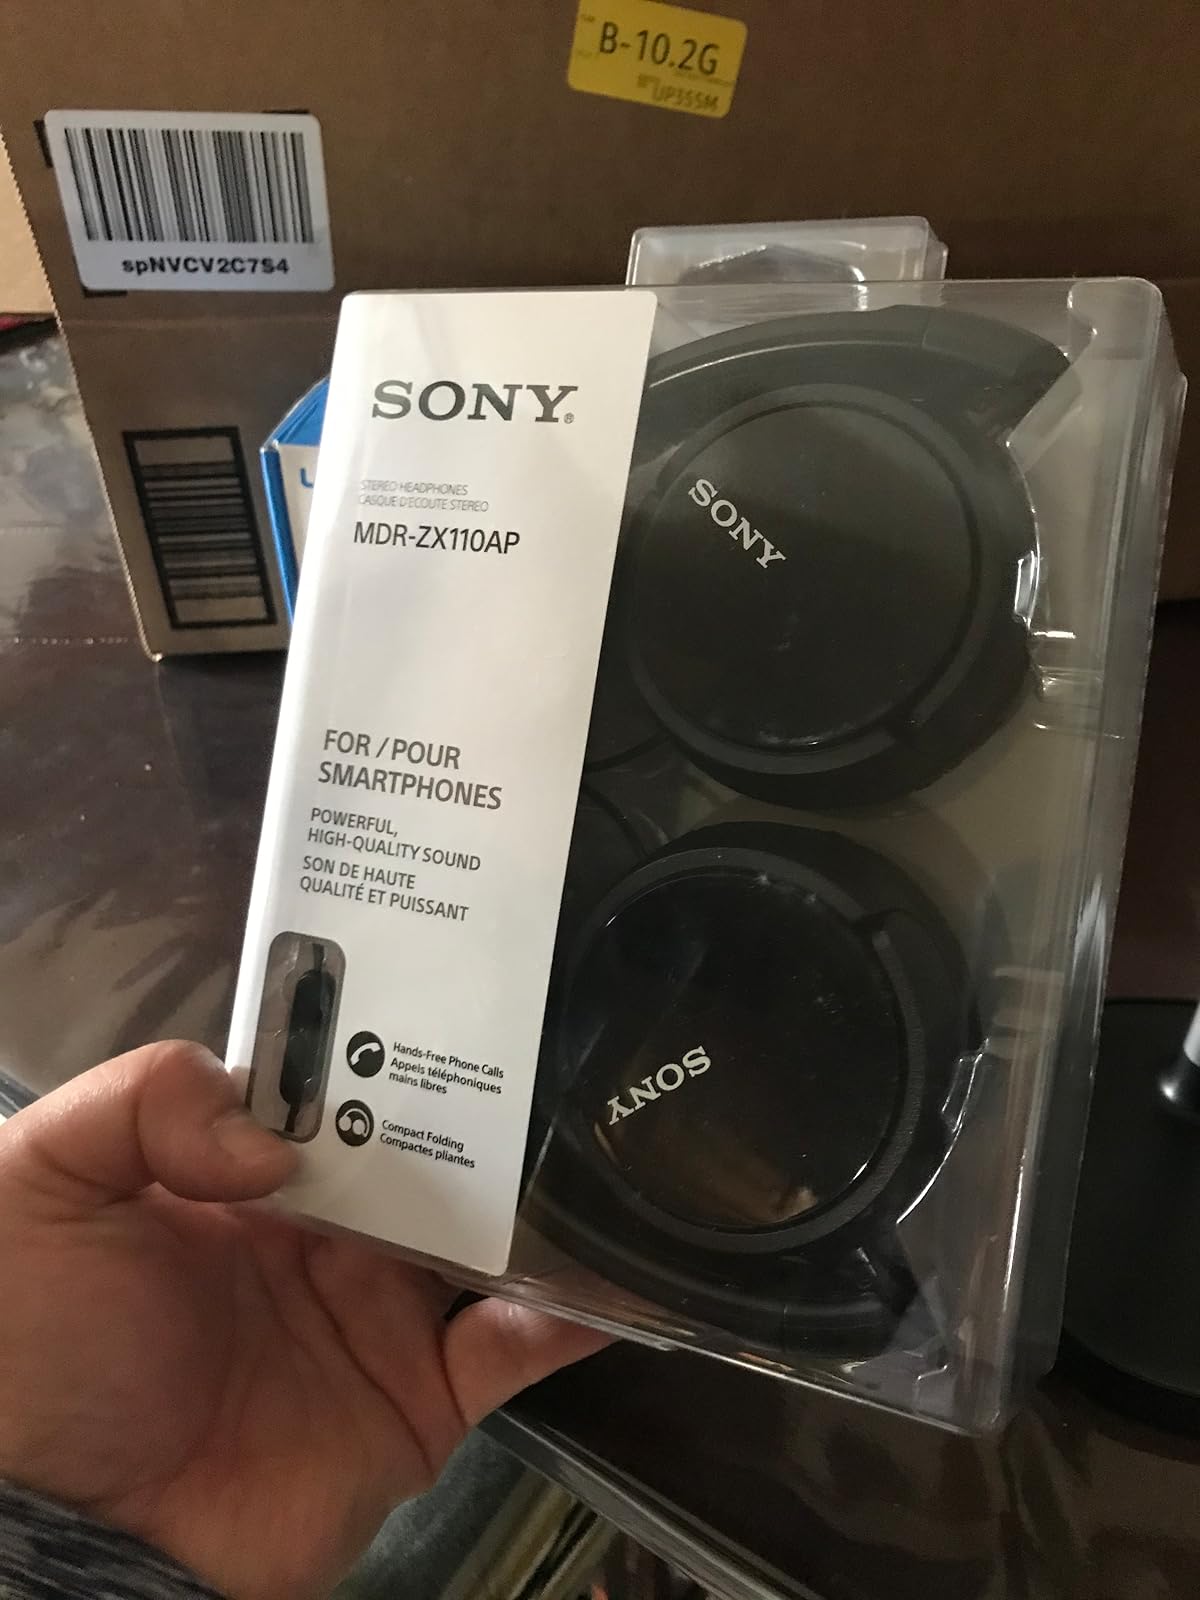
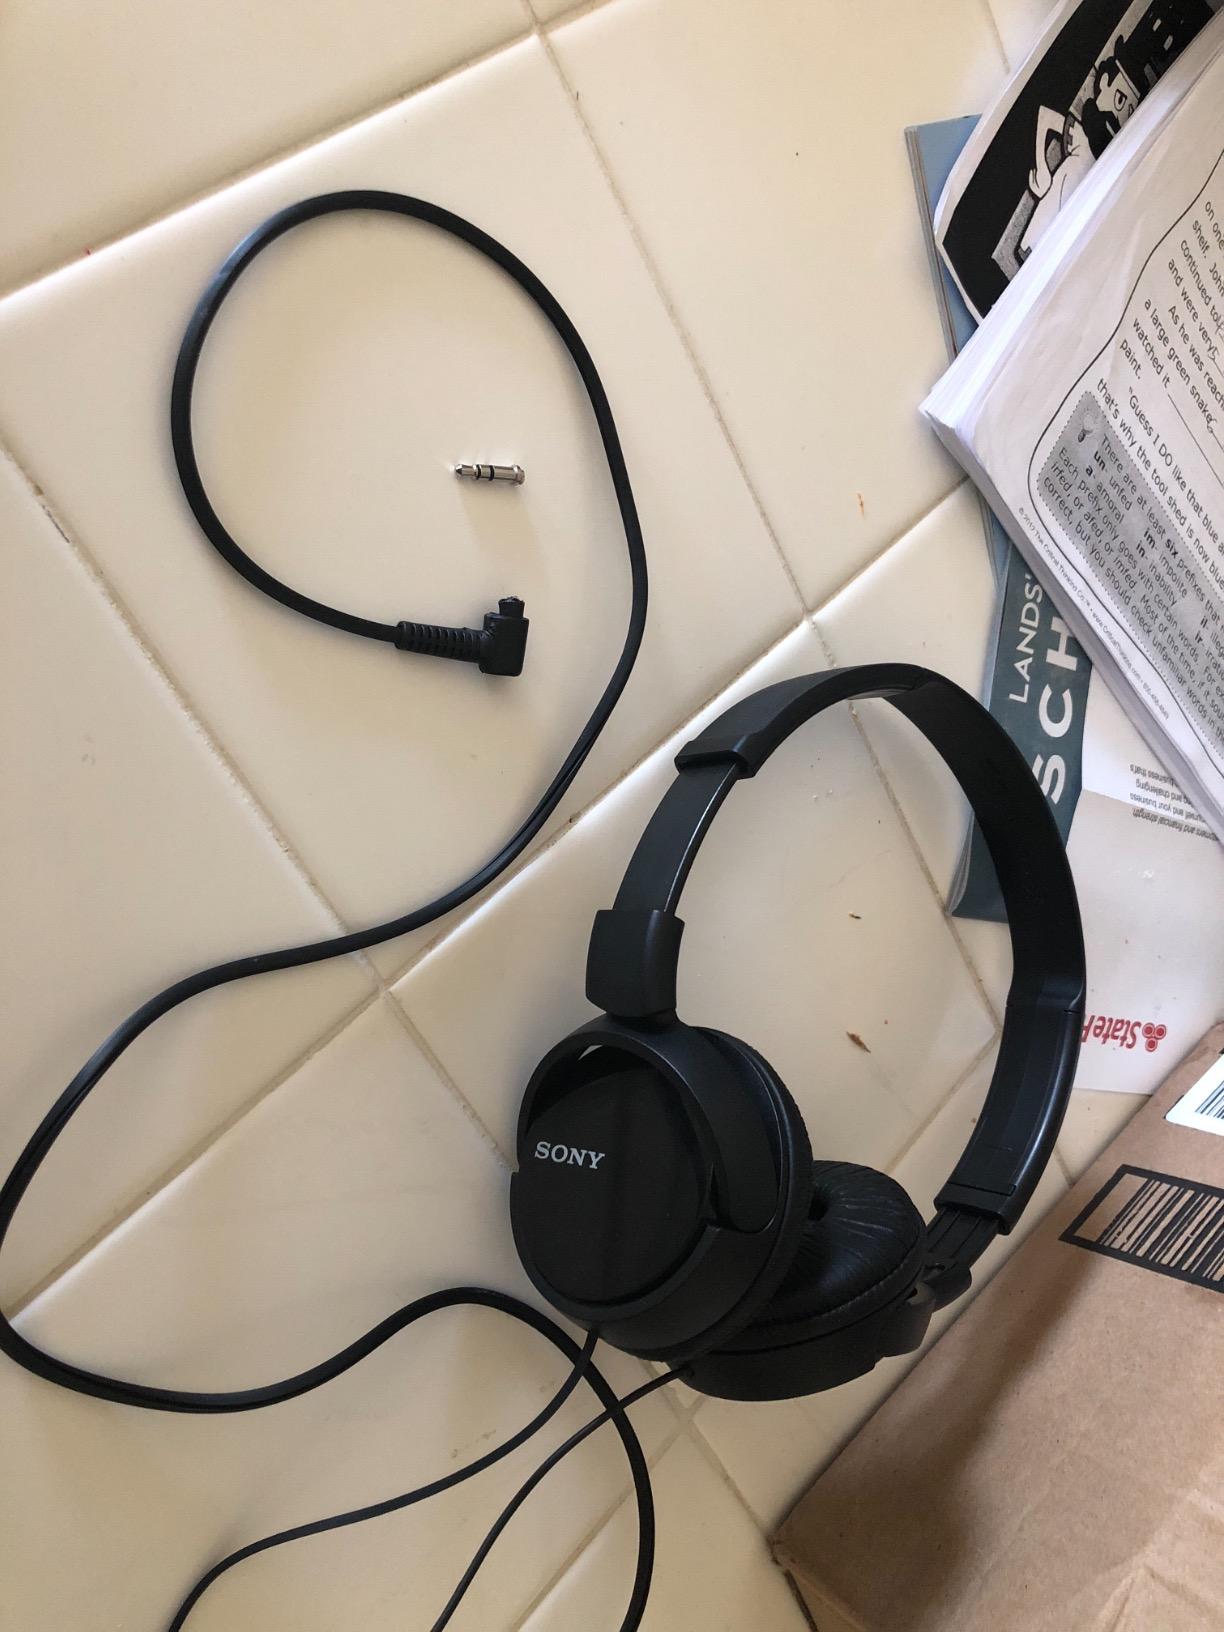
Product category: headphones
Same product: no